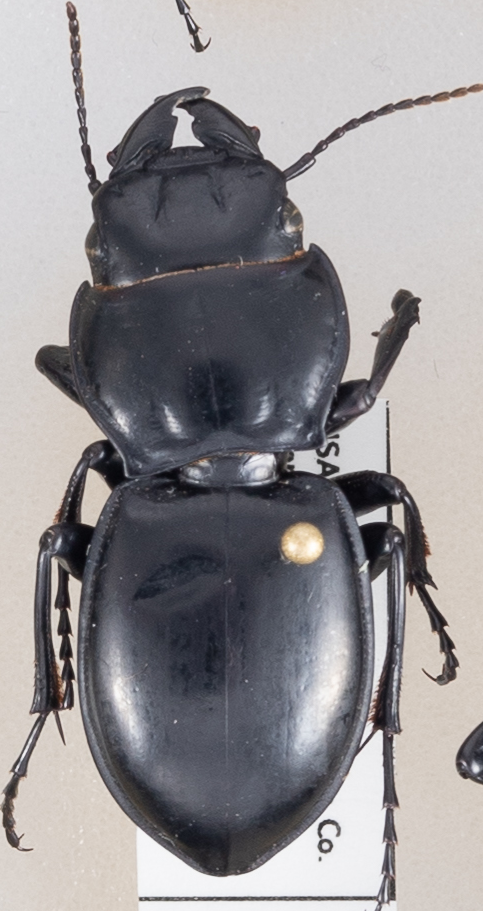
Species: Pasimachus californicus
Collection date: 2021-08-25
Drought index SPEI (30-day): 1.322
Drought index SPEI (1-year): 0.71
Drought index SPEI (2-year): -0.022